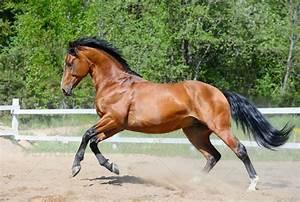
horse